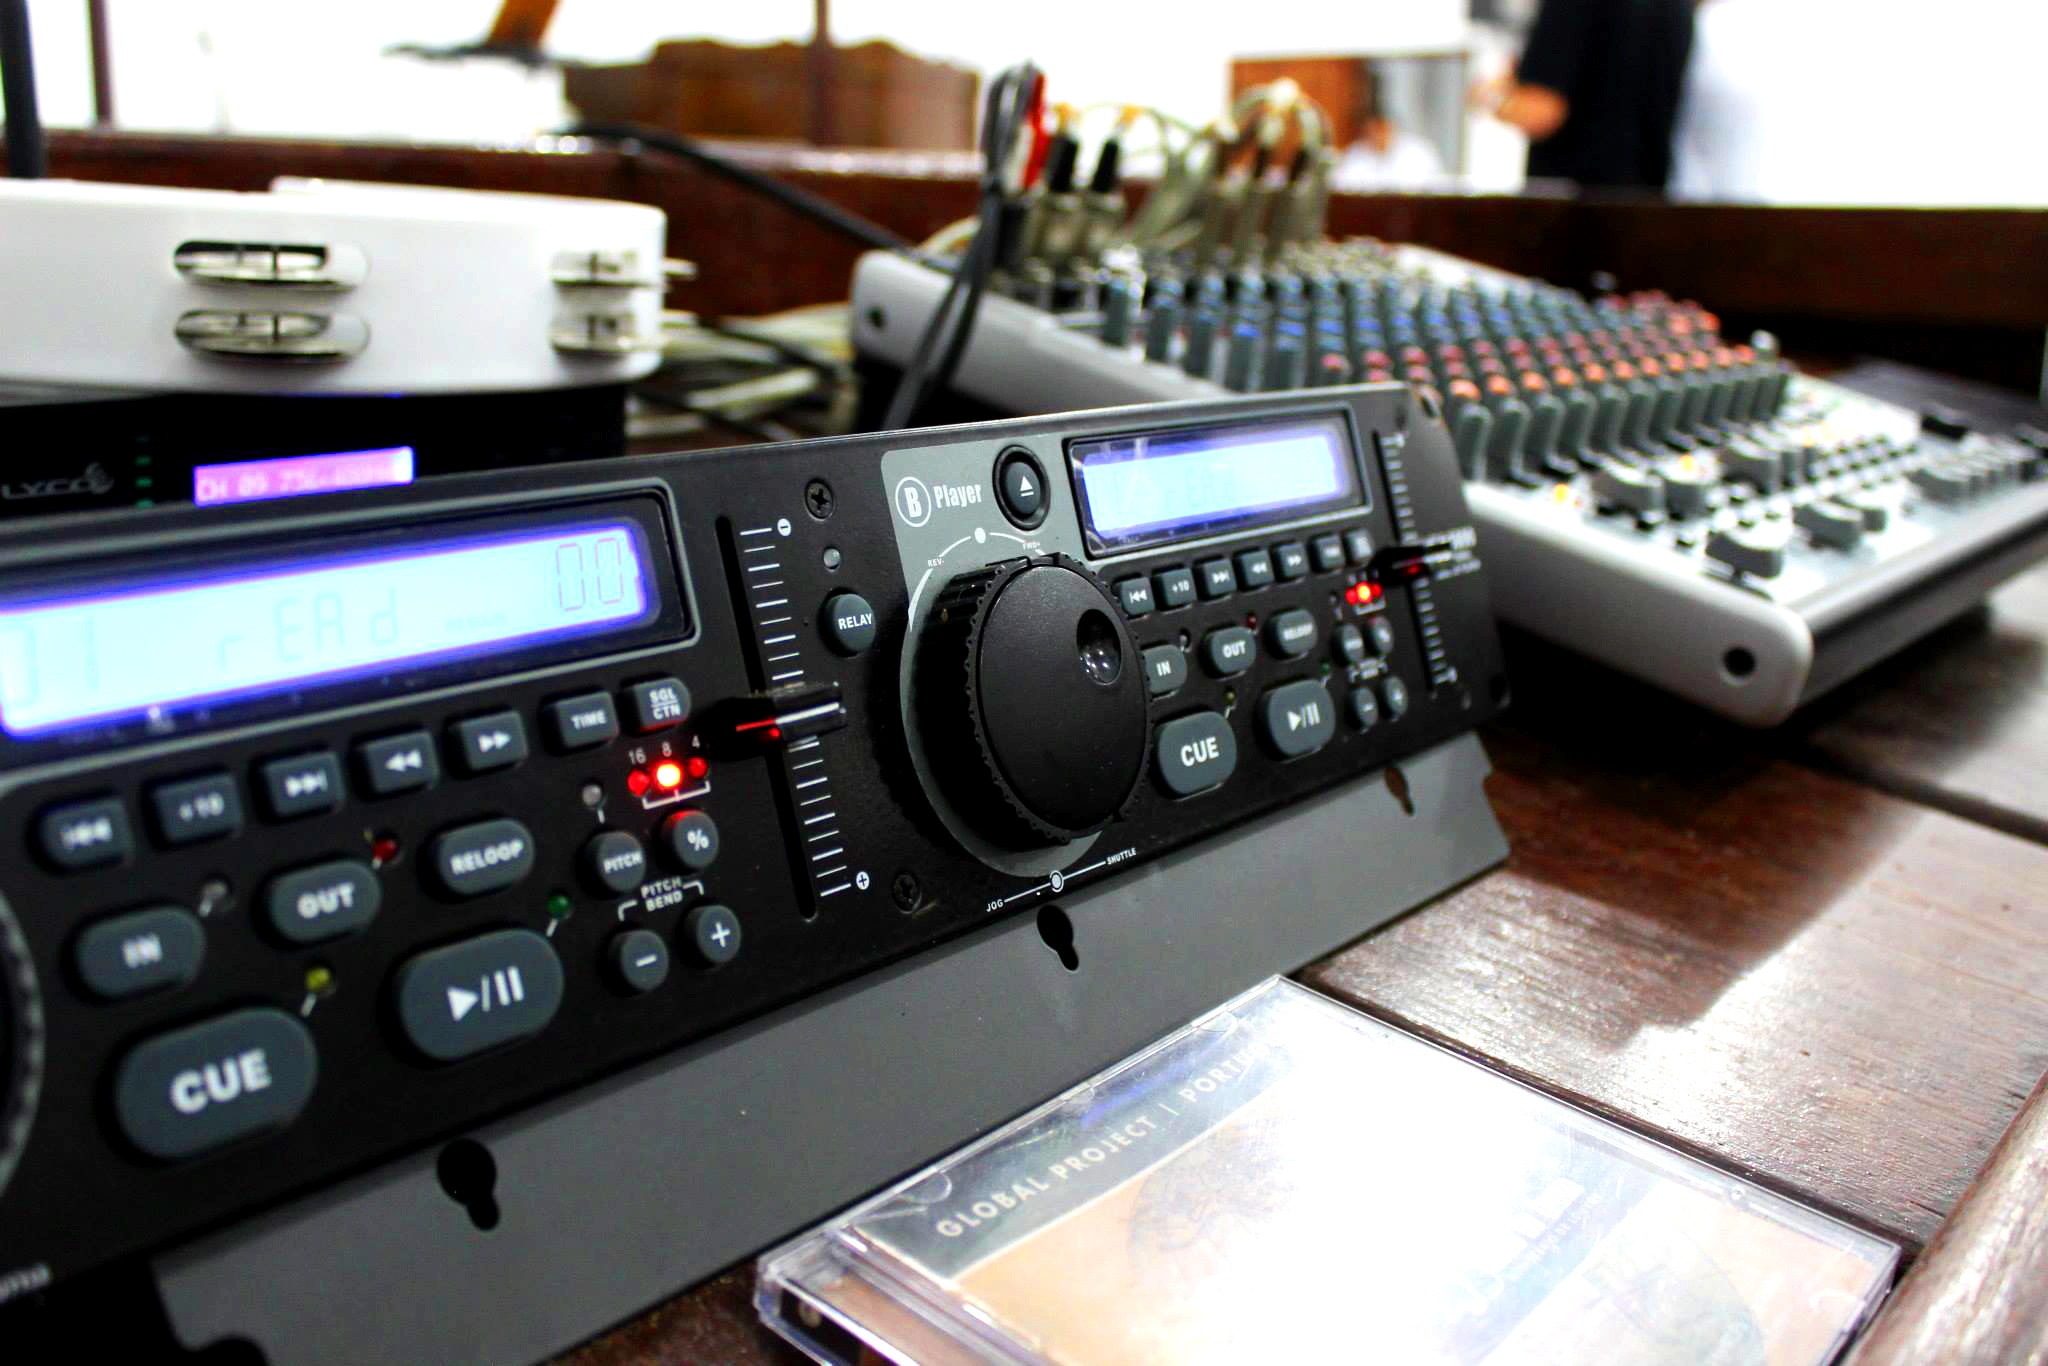
music, technology, studio, electronics, audio, sound, mixing, buttons, multimedia, synthesizer, music studio, audio equipment, radio receiver, mixing board, electronic instrument, communication device